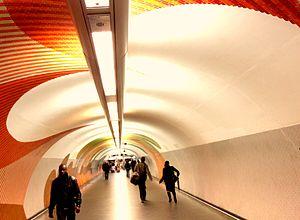
Couloir de correspondance entre la gare de Paris-Nord et la station de métro La Chapelle, à Paris (10e arrondissement)
La gare de Paris-Nord, dite aussi gare du Nord, est l'une des six grandes gares terminus de la SNCF à Paris. Elle constitue la tête de ligne parisienne du réseau ferroviaire desservant le Nord de la France, ainsi que les pays limitrophes. Du fait de la proximité de la Belgique, des Pays-Bas, de la Grande-Bretagne et de l'Allemagne, elle a toujours possédé une vocation internationale marquée, avant de voir son trafic régional se développer fortement. Elle a accueilli plus de 292 millions de voyageurs en 2018, en comptant également le trafic du RER B. Elle est souvent considérée comme la première gare européenne, et la troisième mondiale, en termes de fréquentation.